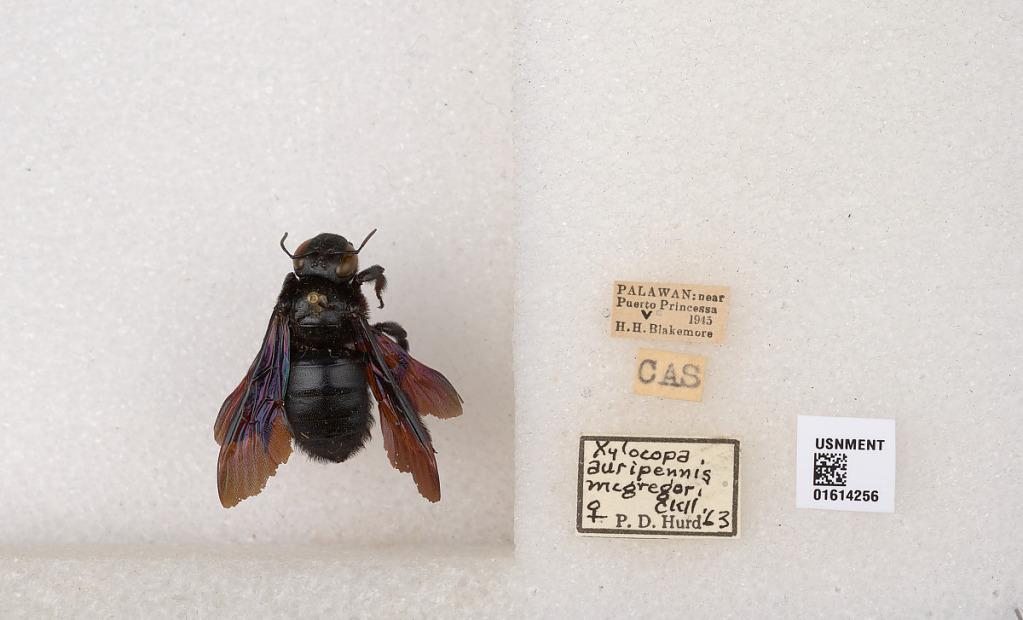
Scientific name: Xylocopa (Biluna) mimetica Cockerell
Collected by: Barbielini
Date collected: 1945-5-1
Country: Philippines
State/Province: Mimaropa
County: Palawan
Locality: near Puerto Princessa
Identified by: Hurd, P. D.